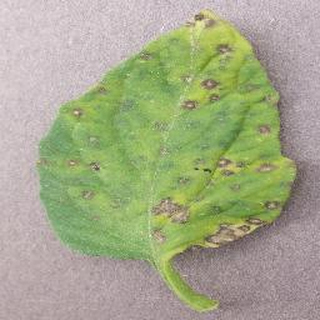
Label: tomato_septoria_leaf_spot